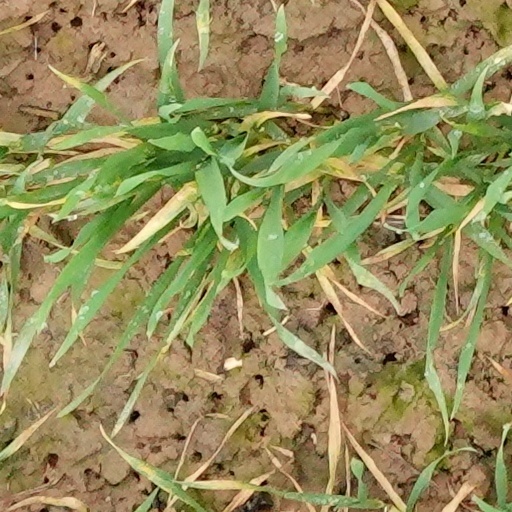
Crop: wheat